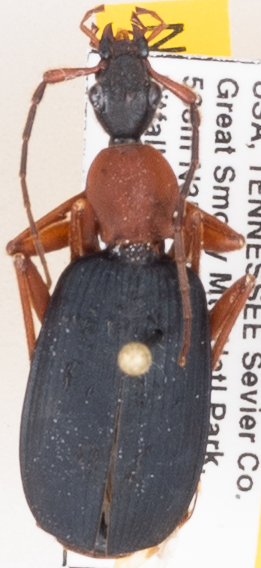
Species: Galerita bicolor
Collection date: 2019-06-25
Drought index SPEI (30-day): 0.13
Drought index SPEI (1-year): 2.09
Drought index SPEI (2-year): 2.09